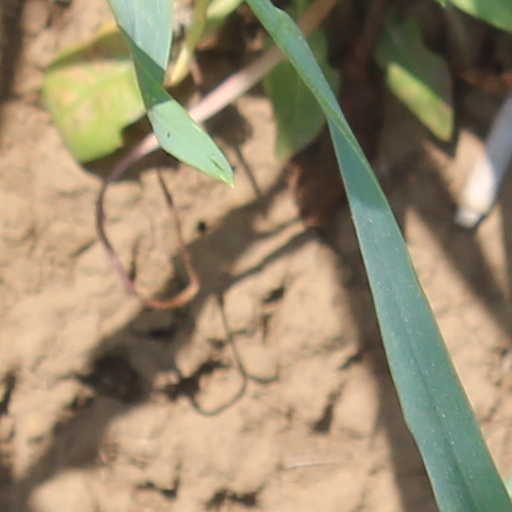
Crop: wheat